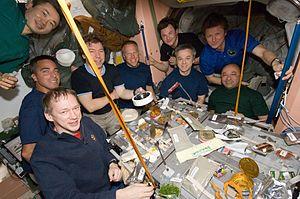
Le social dining, dîner social ou dîner partagé est la réunion d'un groupe de personnes, connues ou inconnues, partageant un repas chez l'une des personnes du groupe ou au restaurant. C'est une philosophie d'utiliser les repas spécifiquement comme un moyen d'échange et de rencontre avec les autres : manger pour se sociabiliser.